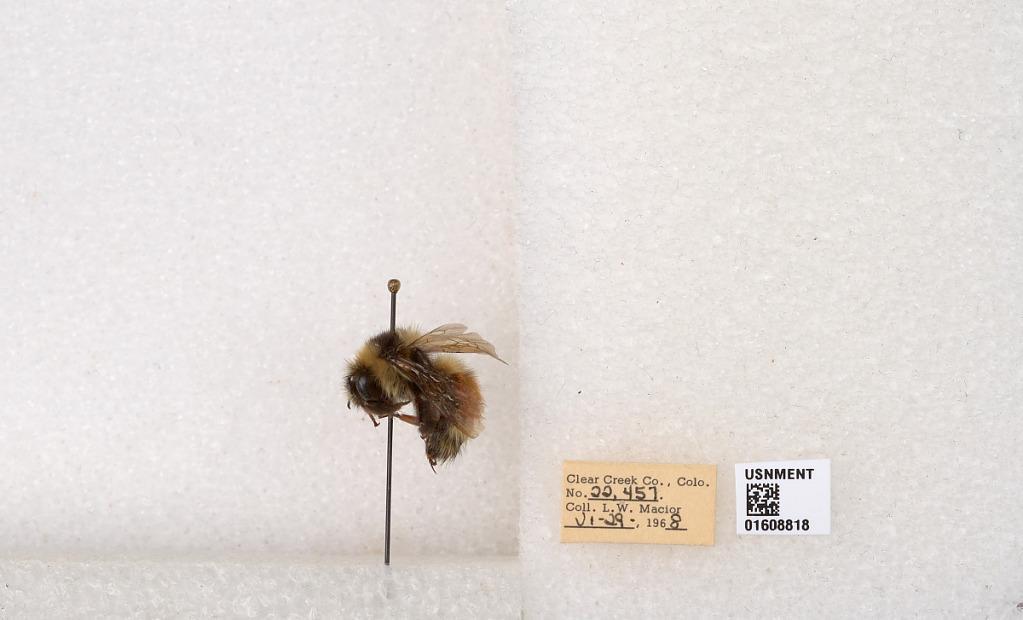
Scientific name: Bombus (Pyrobombus) sylvicola Kirby
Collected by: L. Macior
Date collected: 1968-6-29
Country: United States
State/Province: Colorado
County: Clear Creek
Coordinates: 39.6891, -105.644